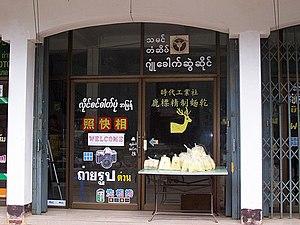
Le birman appartient à la famille tibéto-birmane. Il est la langue officielle de la Birmanie, où il est parlé comme langue maternelle par environ 42 millions de personnes. Il trouve son origine dans les parlers de la dépression centrale du pays, se distinguant plus ou moins d'autres dialectes birmans comme le rakhine de la Province d'Arakan qui en est très proche ou l'intha du lac Inle qui s'en distingue un peu plus. 10 millions de personnes parlent le birman en seconde langue en Birmanie, où il est langue obligatoire de l'enseignement.